Luise Adolpha Le Beau

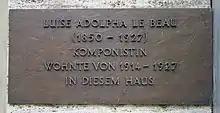
Memorial plaque for Luise Adolpha Le Beau in Baden-Baden, Lichtentaler Straße 46

Le Beau and her family moved again in 1893, settling down in Baden-Baden. On November 19 of 1893, "Hadumoth, Op. 40" premiered. Over the next few years, she wrote several more works, including "Symphony Op.41 for Orchestra" which premiered in 1895 in Baden-Baden. After a stroke, William Le Beau died in 1896, leaving Luise to be the sole caregiver for her mother, who had become nearly blind.